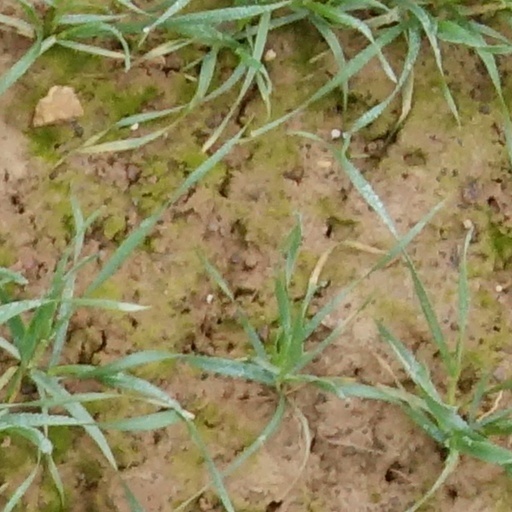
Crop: wheat